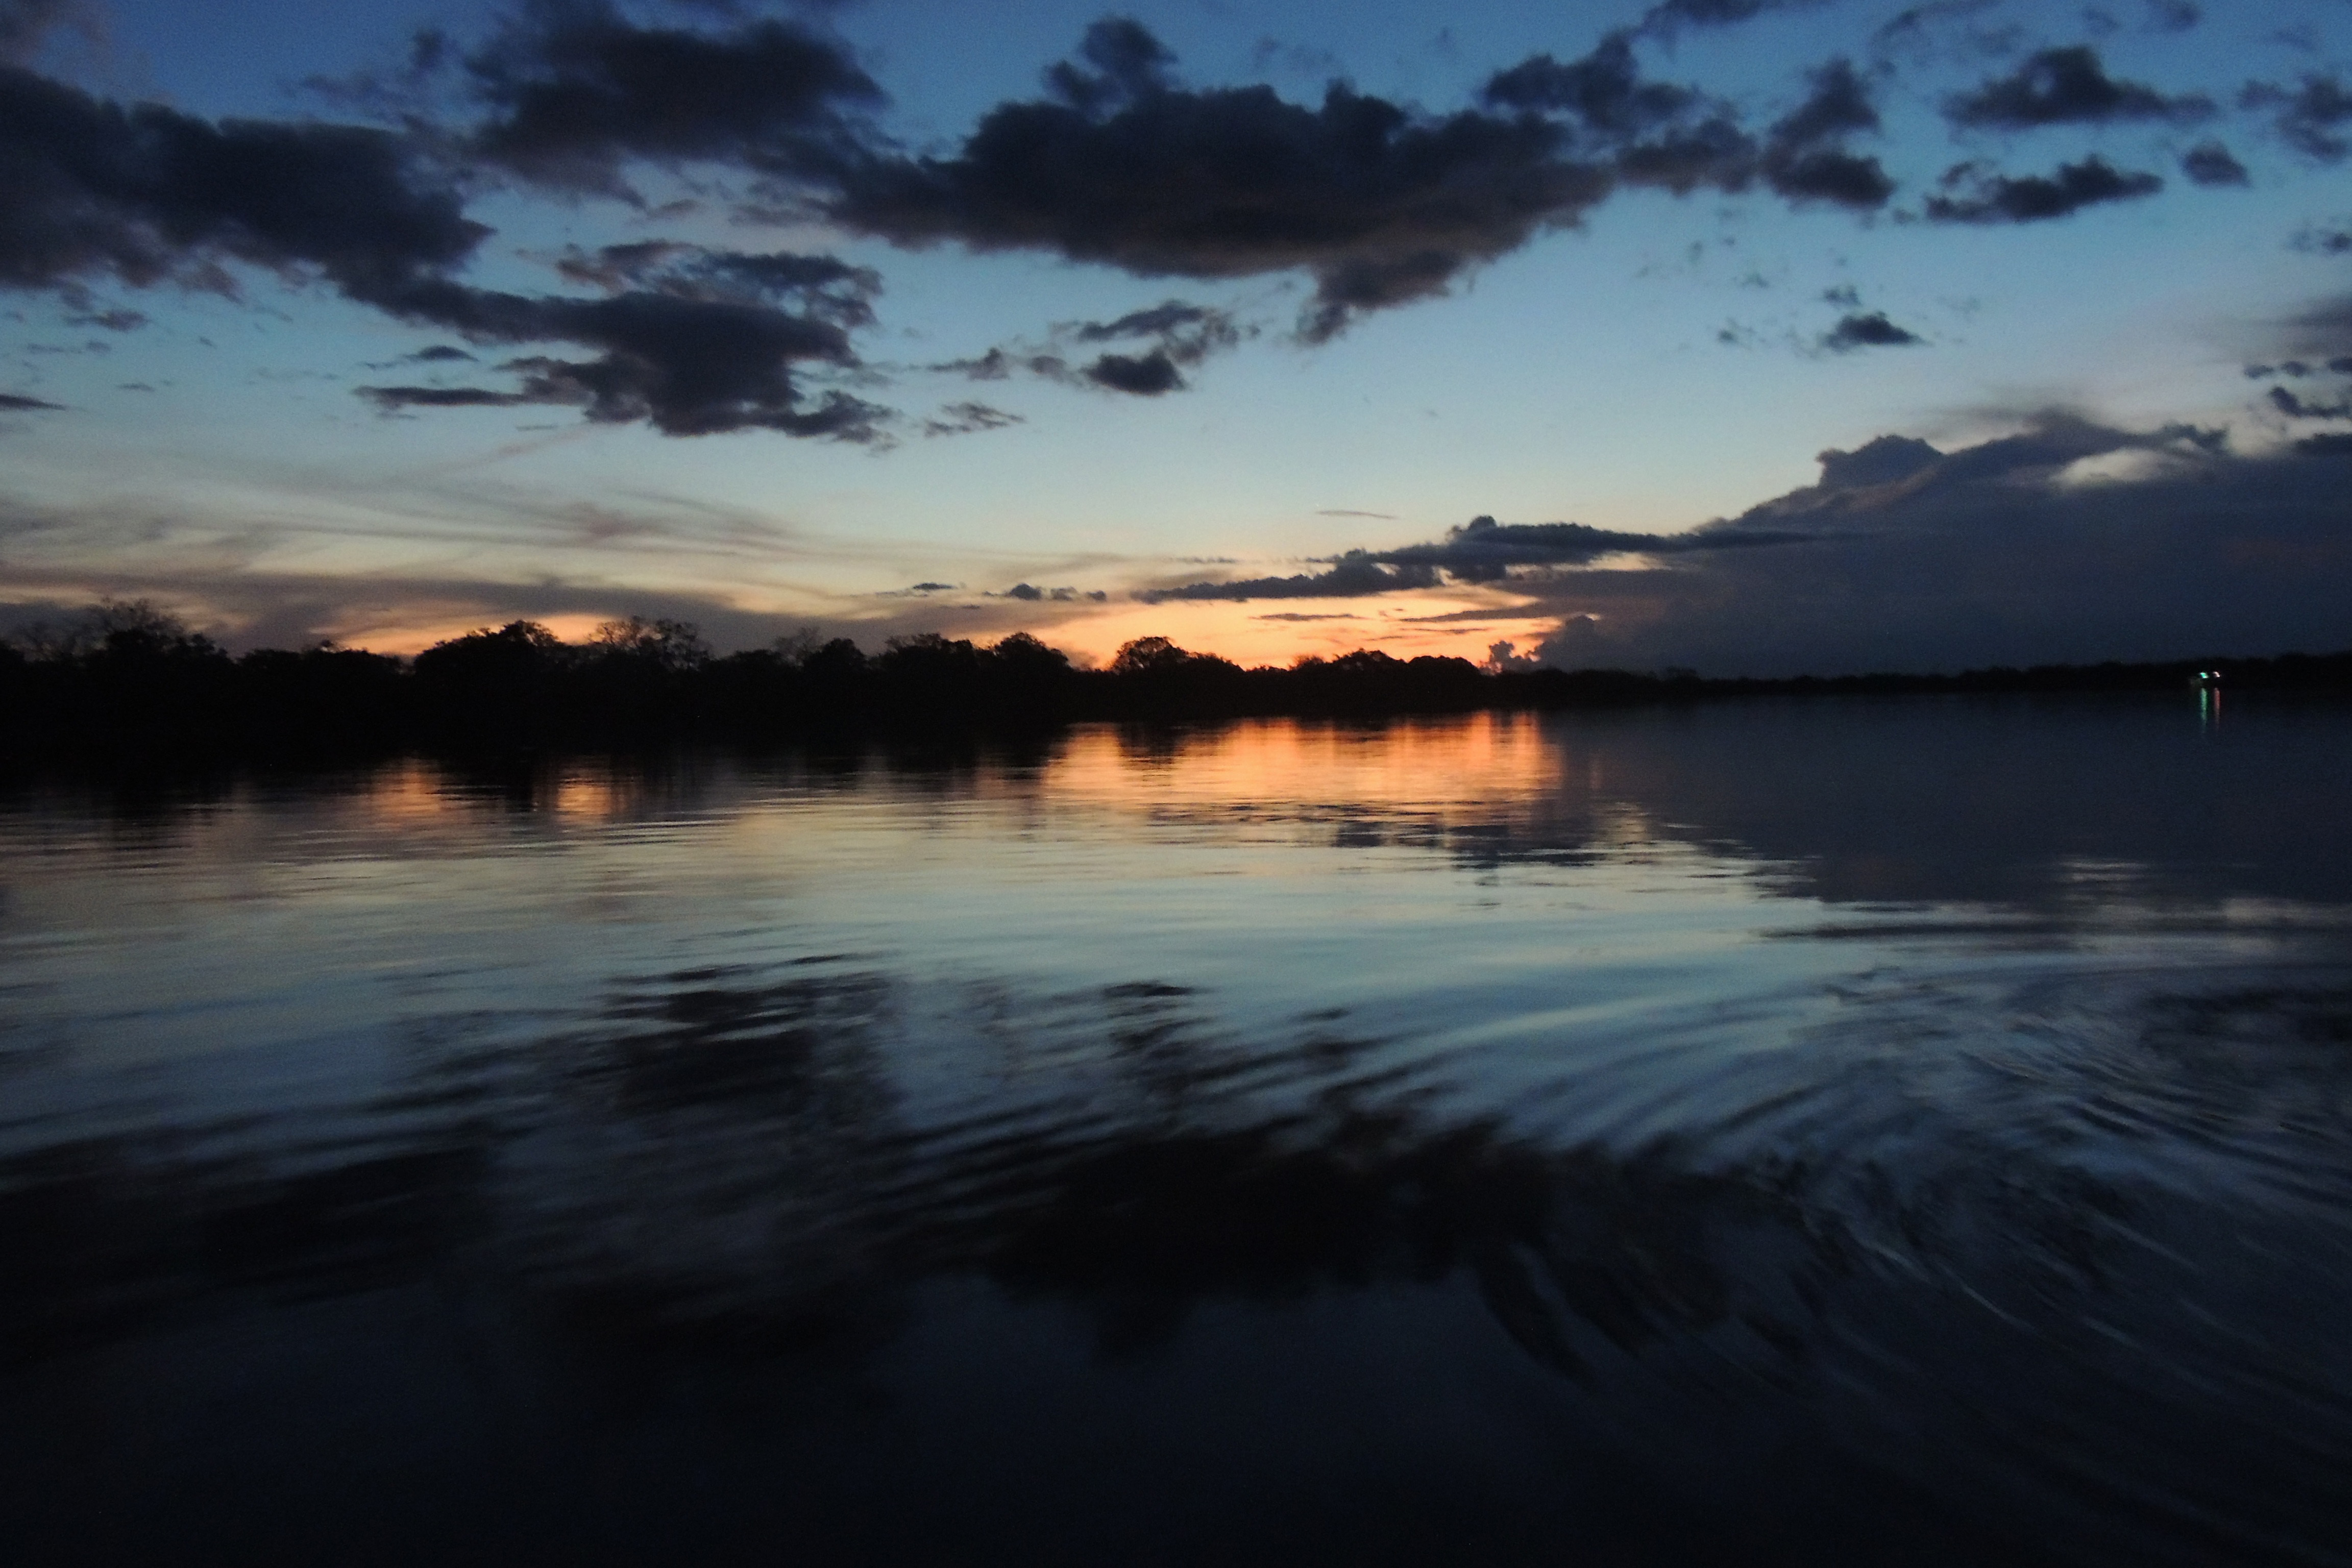
natural, sky, body of water, water, reflection, nature, cloud, horizon, sunset, dusk, evening, afterglow, lake, sunrise, sea, morning, water resources, ocean, atmospheric phenomenon, atmosphere, calm, loch, dawn, sound, river, tree, shore, landscape, sunlight, wave, coast, inlet, reservoir, vacation, bank, lake district, night, cumulus, mountain, meteorological phenomenon, bay, darkness